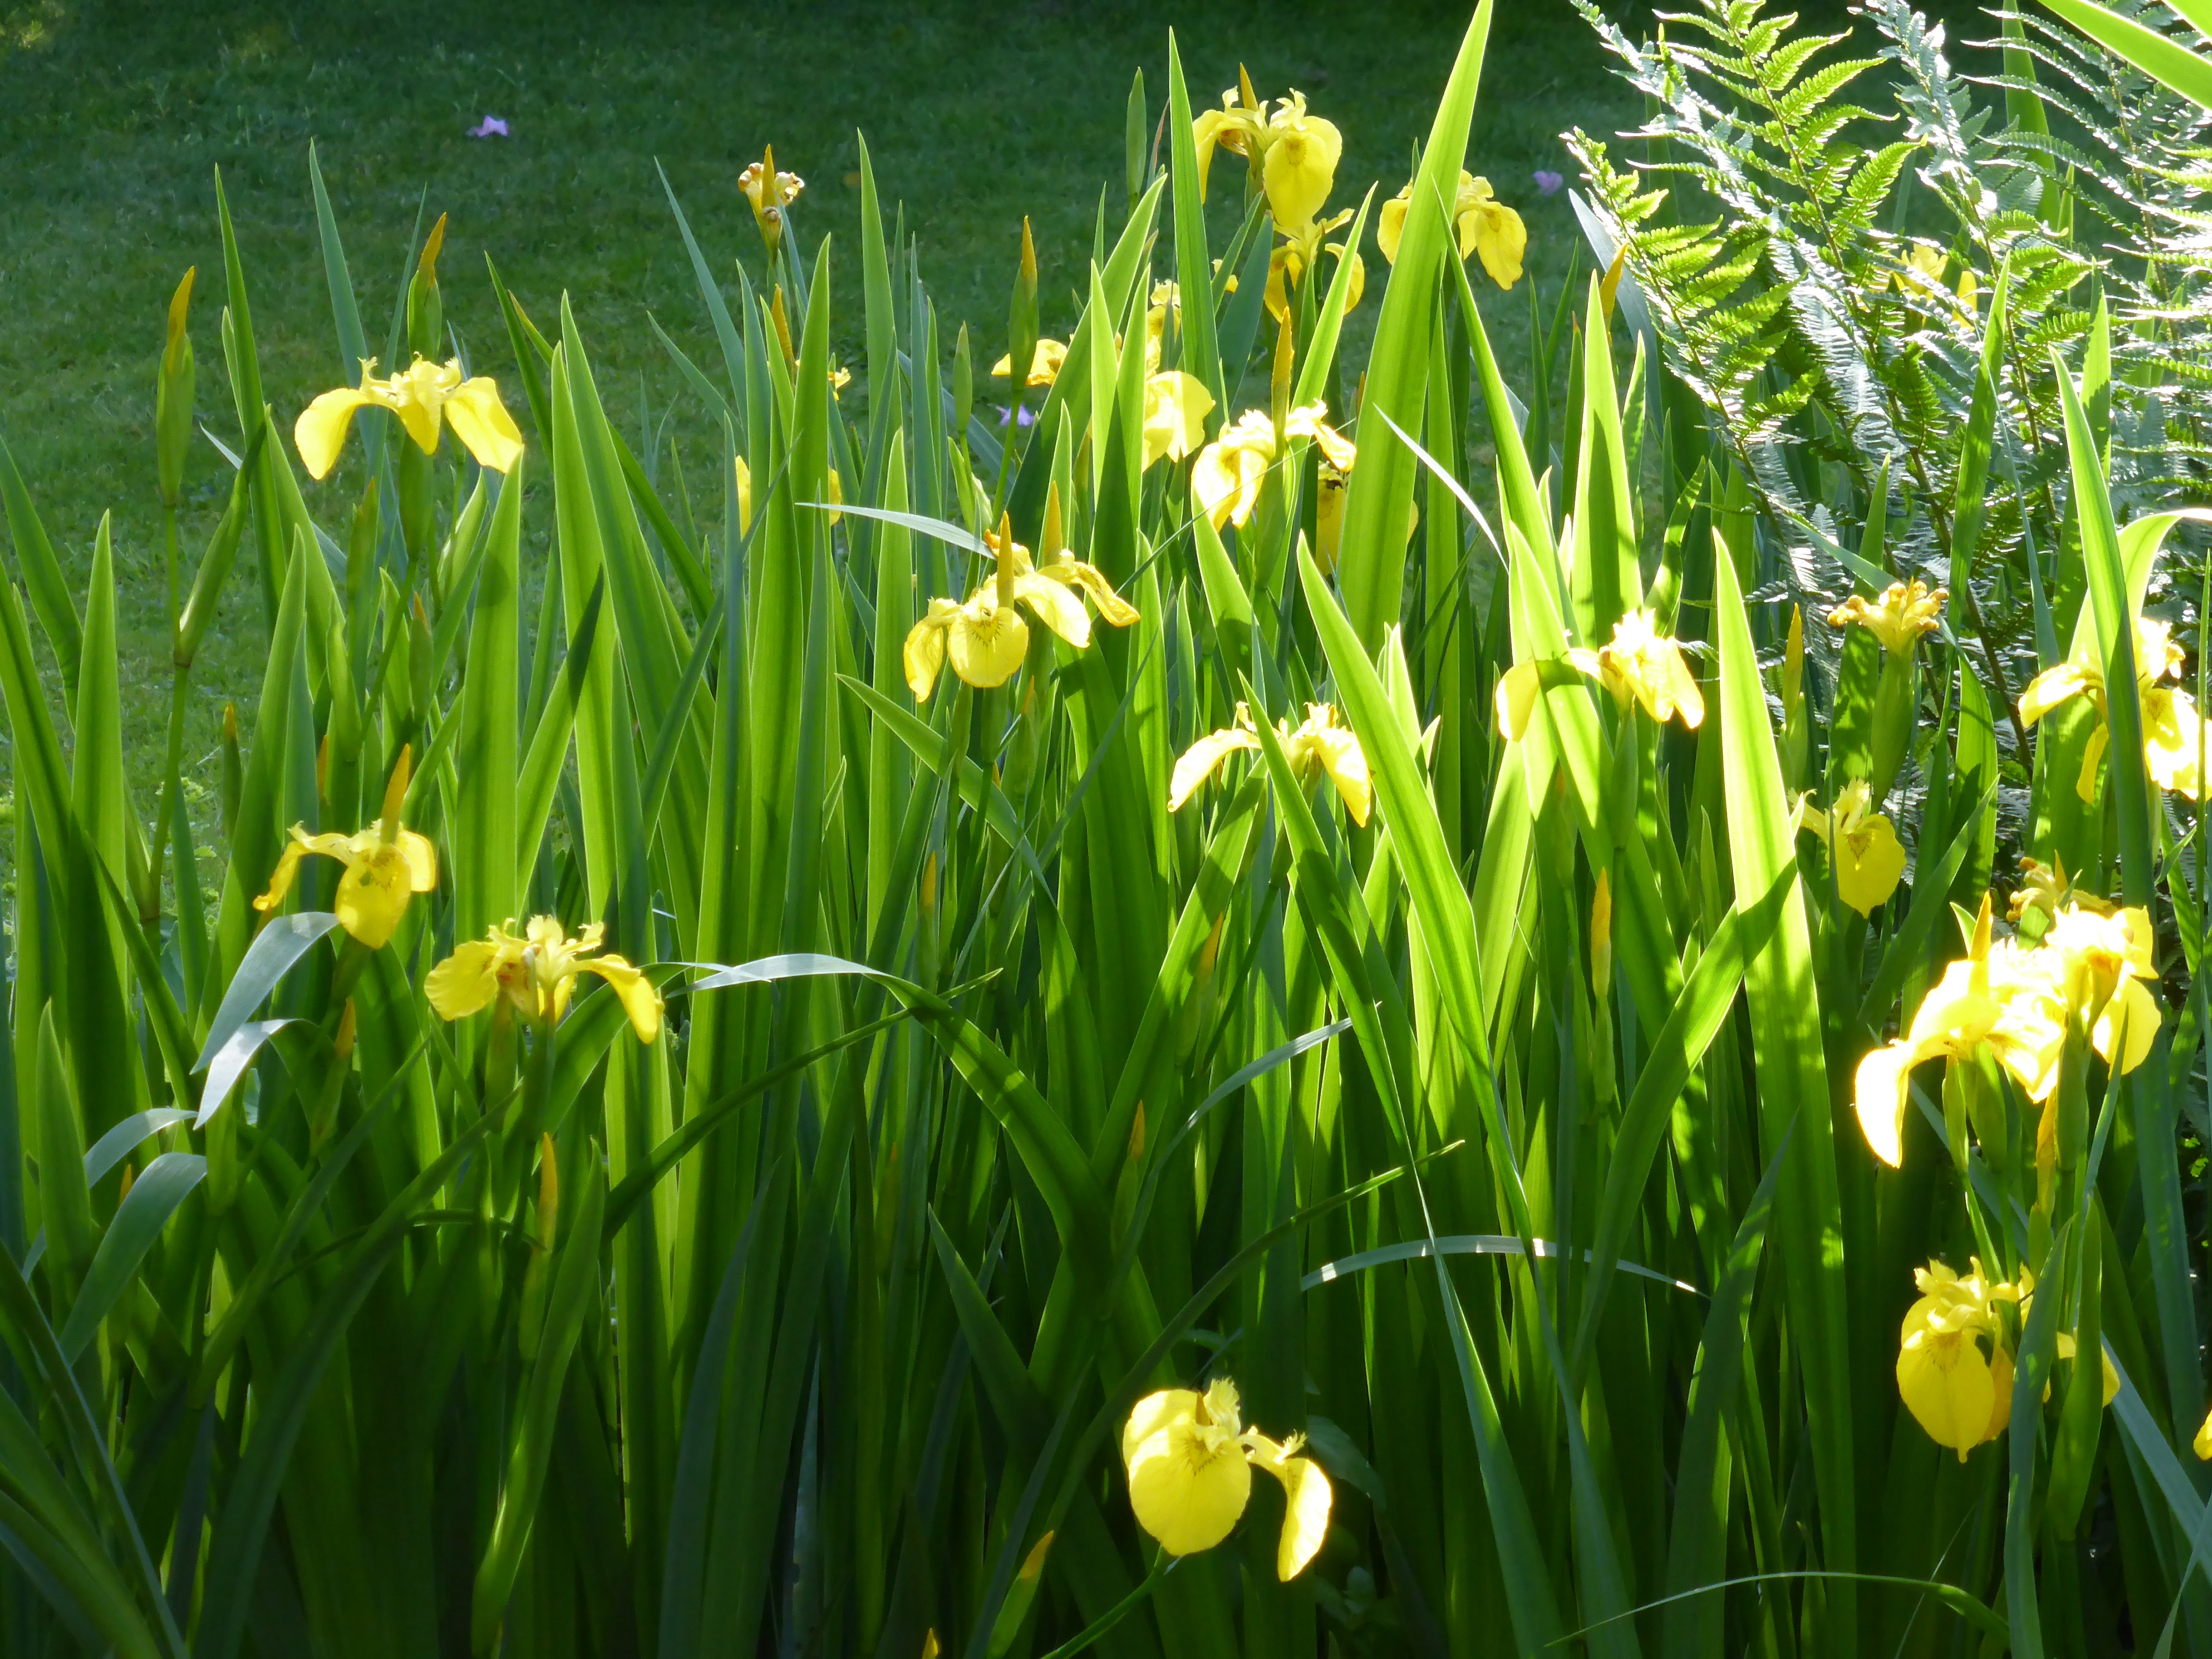
grass, plant, meadow, prairie, flower, green, botany, yellow, flora, flowers, iris, narcissus, daylily, morning light, flowering plant, grass family, land plant